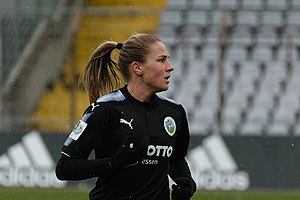
Ana-Maria Crnogorčević
Crnogorčević i 2015
Ana-Maria Crnogorčević er en kvindelig schweizisk fodboldspiller, der spiller som forsvar for FC Barcelona i Primera División og Schweiz' kvindefodboldlandshold, siden 2009.